Estrada de Ferro Oeste de Minas

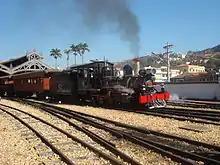
"Maria Fumaça" of EFOM in São João del-Rei station

The Estrada de Ferro Oeste de Minas (EFOM) was a narrow-gauge railway located in the southeastern Brazilian state of Minas Gerais. At its peak the railway's route totalled . A portion of the railway still operates as a heritage railway, and one of the major stations (São João del Rei) is now Brazil's largest railway museum.